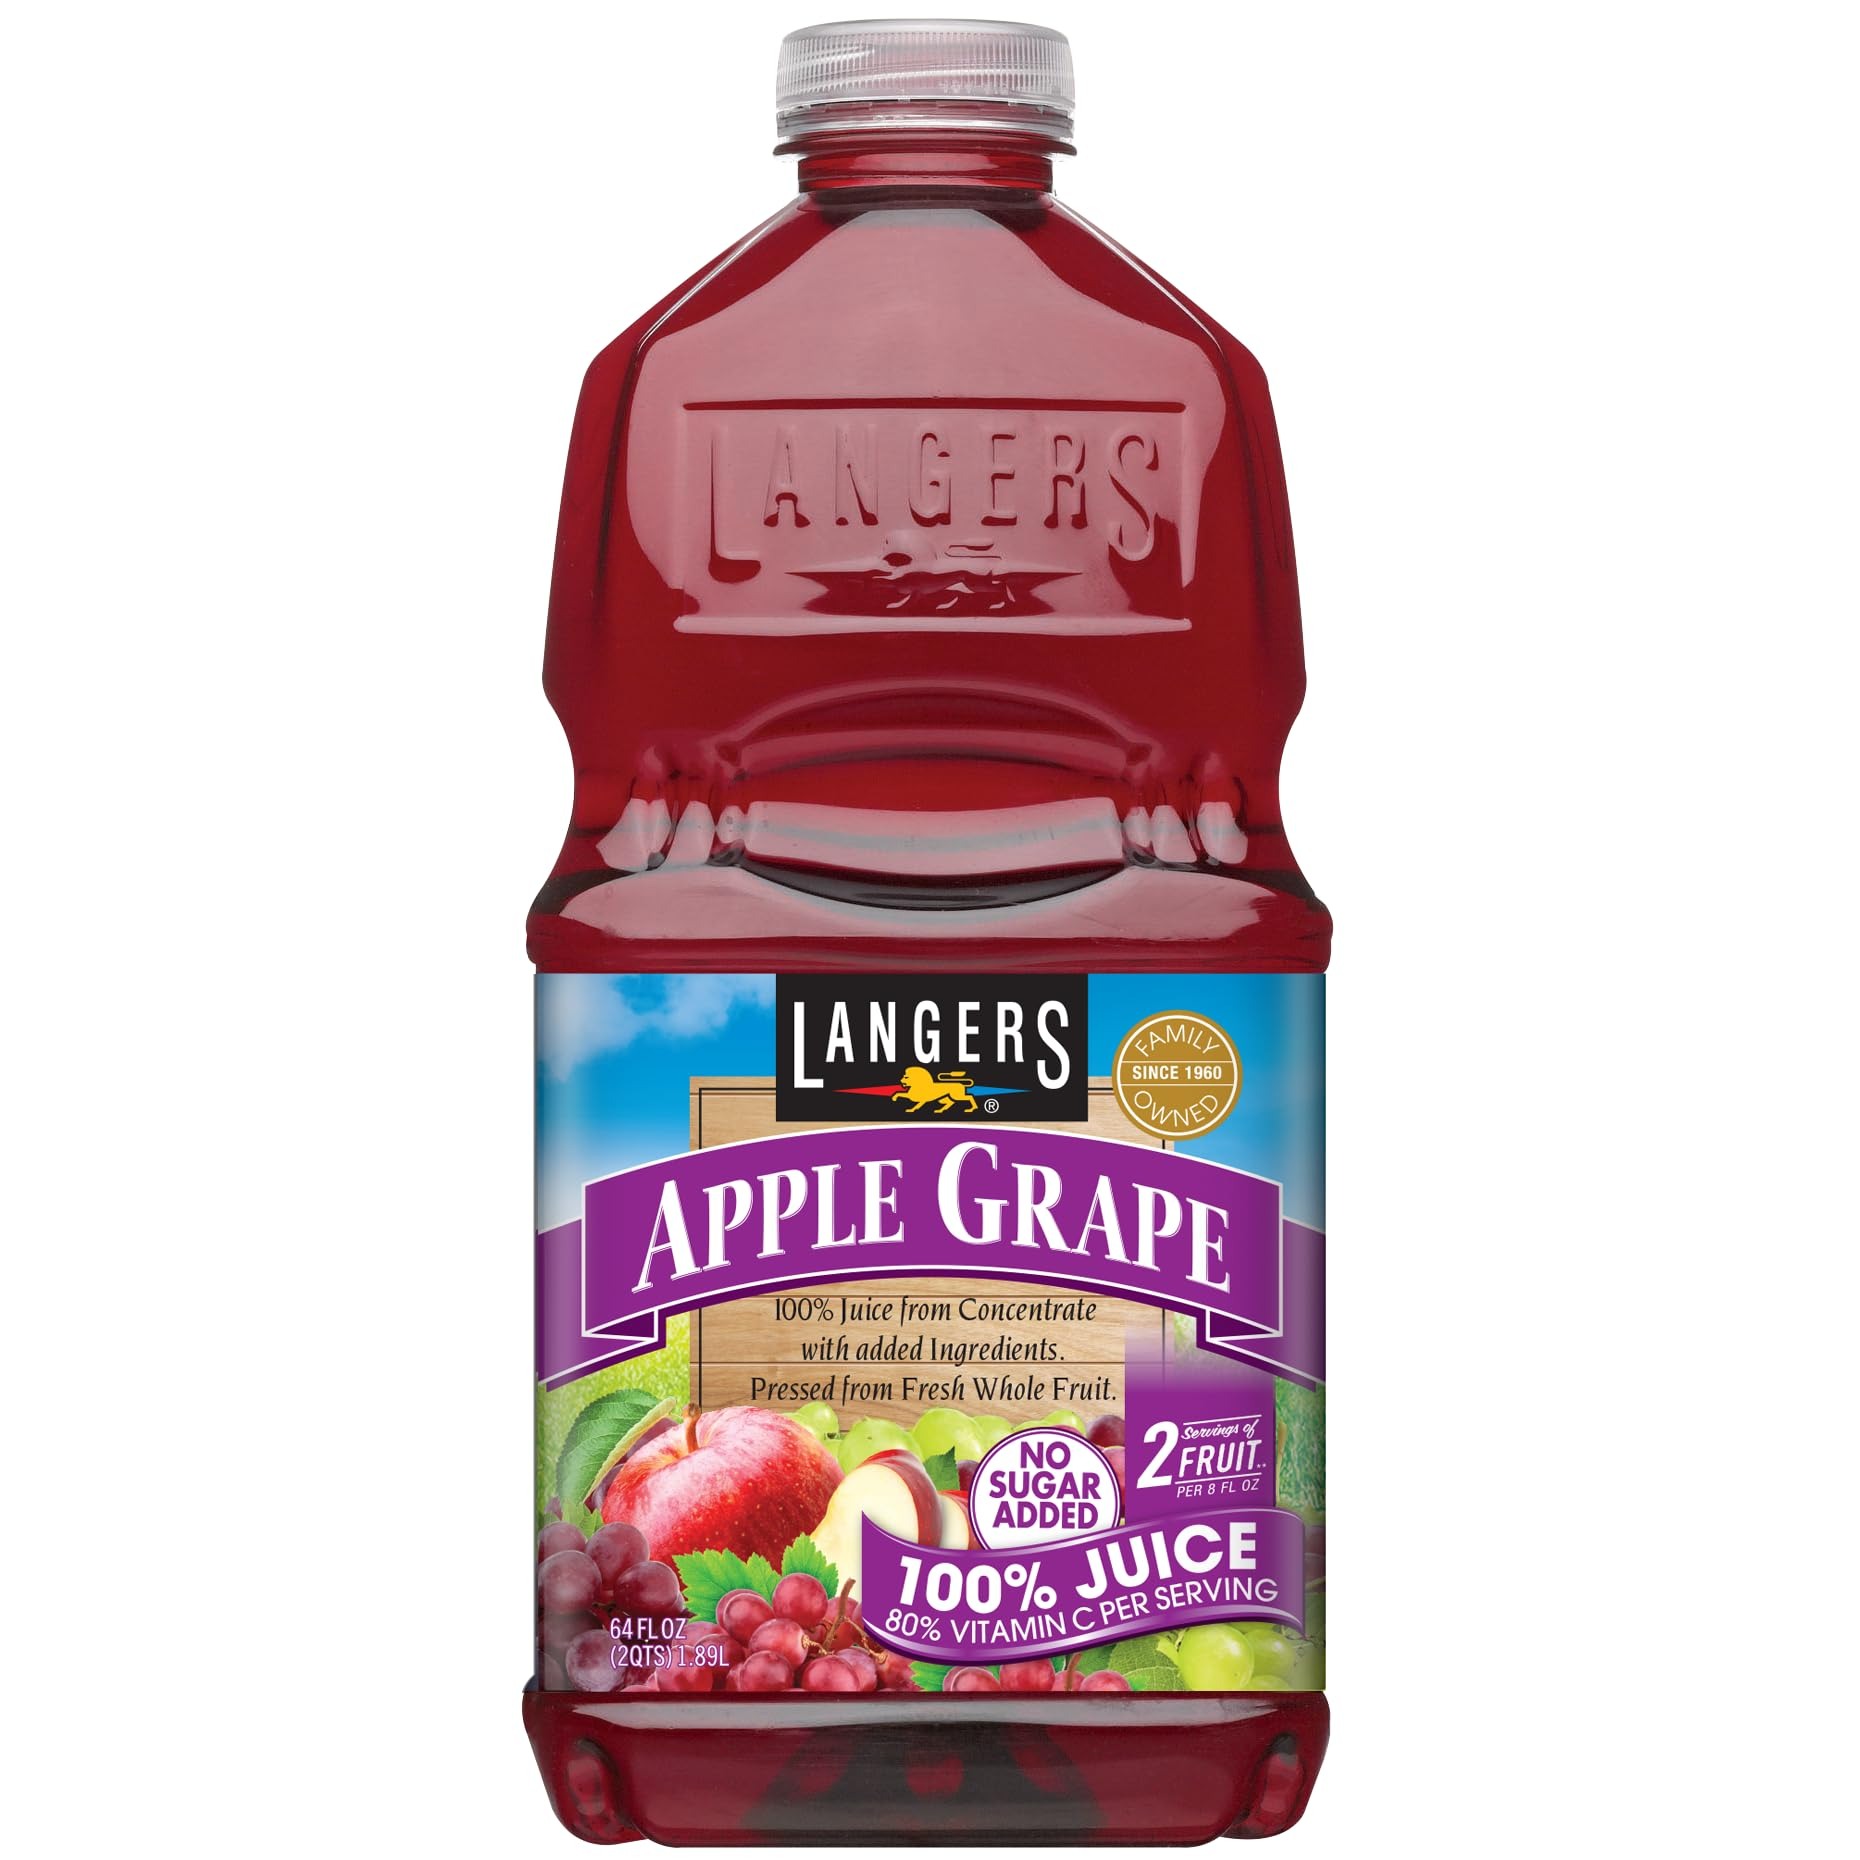
Item Name: Langers 100% Juice with Vitamin C, Apple Grape, 64 Ounce (Pack of 8)
Bullet Point 1: 100% pure orange juice
Bullet Point 2: Item Package Length: 49.847cm
Bullet Point 3: Item Package Width: 20.002cm
Bullet Point 4: Item Package Height: 28.575cm
Bullet Point 5: State of Readiness: Ready to Drink
Bullet Point 6: No Sugar, Sweeteners or Colors Added
Value: 512.0
Unit: Fl Oz

Price: 116.62